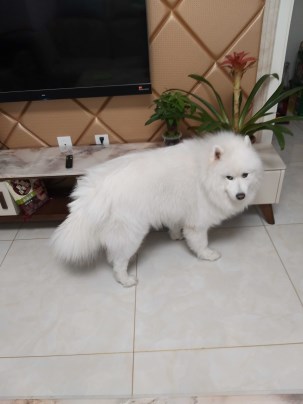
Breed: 2192-n000088-Samoyed